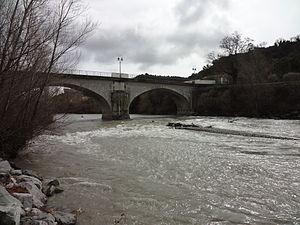
Malijai est une commune française, située dans le département des Alpes-de-Haute-Provence en région Provence-Alpes-Côte d'Azur.
La Bléone est une rivière française, affluent de la Durance en rive gauche, qui coule dans les Alpes-de-Haute-Provence, en région Provence-Alpes-Côte d'Azur.